Lac-Delage

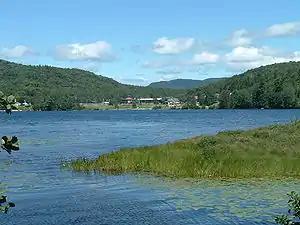
Lake Delage

Lac-Delage forms part of the federal electoral district of Portneuf—Jacques-Cartier and has been represented by Joël Godin of the Conservative Party since 2015. Provincially, Lac-Delage is part of the Chauveau electoral district and is represented by Sylvain Lévesque of the Coalition Avenir Québec since 2018.